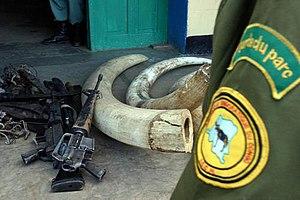
L’Institut congolais pour la conservation de la nature est l’établissement public s’occupant des parcs nationaux au Congo-Kinshasa.